Konnerud

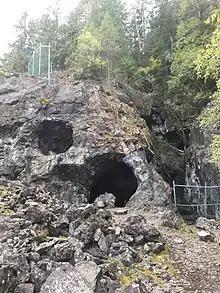
One of the many entrances to the mine

Many valuable and high quality metals and minerals including silver, copper and lead are located around "Konnerudkollen", a small mountain near Konnerud. In the middle 1730s, action was taken to mine these minerals. Due to the lack of prior experience, development had been delayed until Count Wedel-Jarslberg brought in mining experts from Germany. The minerals had to be transported to Svelvik, resulting in expenses which soon exceeded revenues from mining. Many of the fishing lakes of Konnerud, such as "Svensedammen" and "Sagdammen", exist today purely because of this problem, as the mines needed a place nearby to clean the minerals. The mining provided jobs for newcomers to Konnerud, and investors earned considerable profit until the mining was given up on completely in 1790.